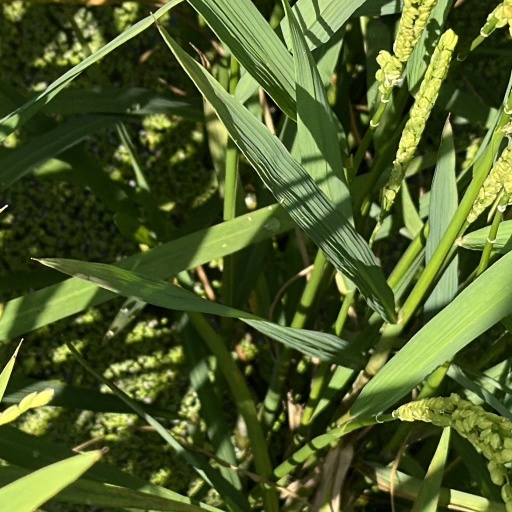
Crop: rice